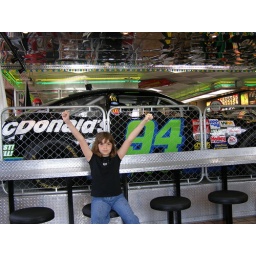
OK, so our McD's has a car in it. It has a motorcycle in it too.